Star Line Ferry

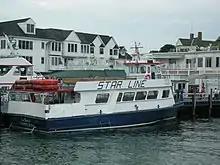
MV "La Salle" docked at Mackinac Island

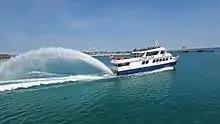
MV "Marquette II" Hydro-Jet fast ferry leaving the Mackinaw City Dock for Mackinac Island

Mackinac Island Ferry Company (formerly Star Line) was a ferry boat company serving Mackinac Island in Michigan. The company had a dock at Mackinaw City and two at St. Ignace. Now operating as Arnold Transit Company